Answer in natural language. Considering the relative positions, where is abstract rectangle frame on wall with respect to framed mountain landscape photo? Choose between the following options: right or left
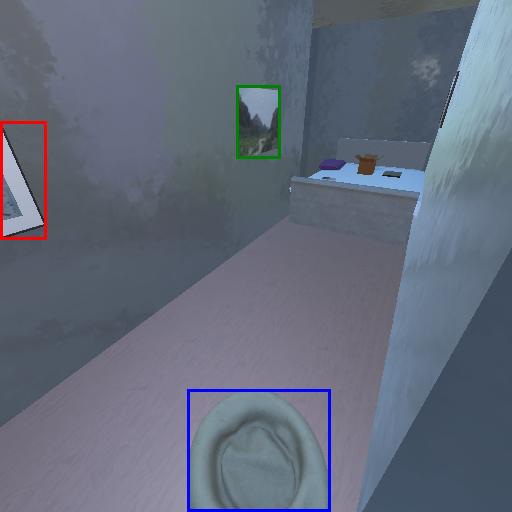
<answer>left</answer>